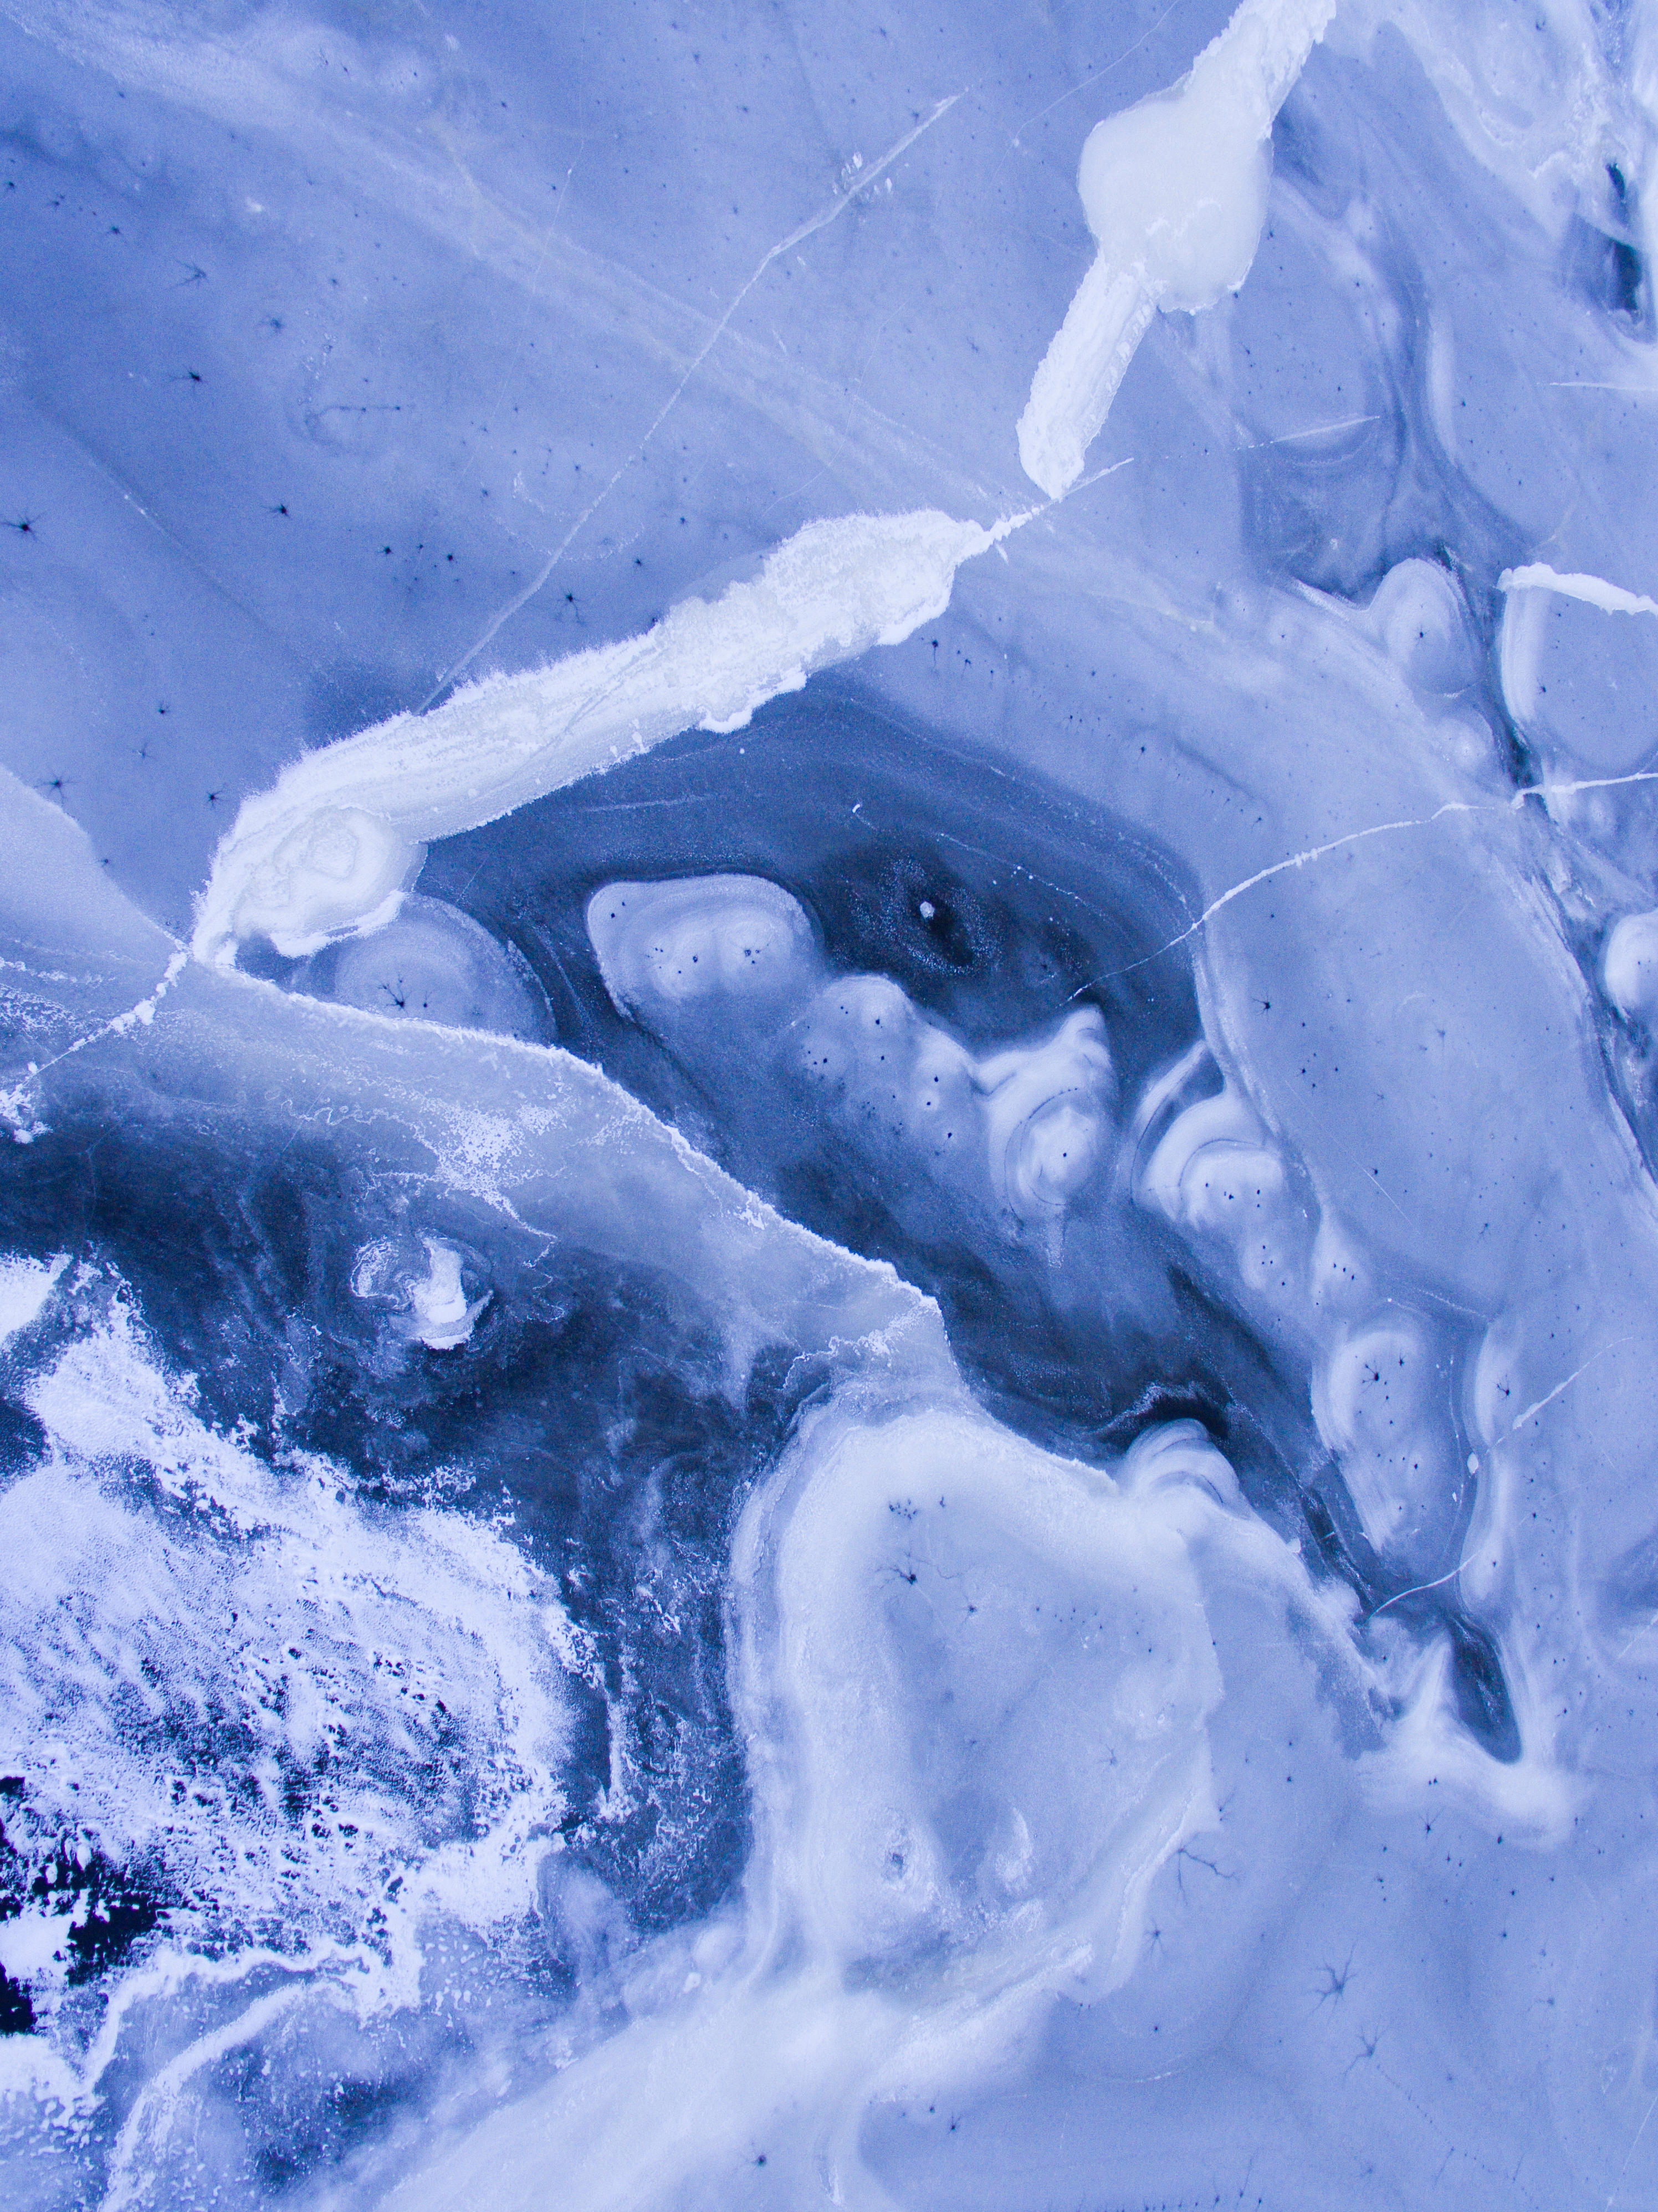
snow, ice, arctic, melting, freezing, arctic ocean, geological phenomenon, ice cap, polar ice cap